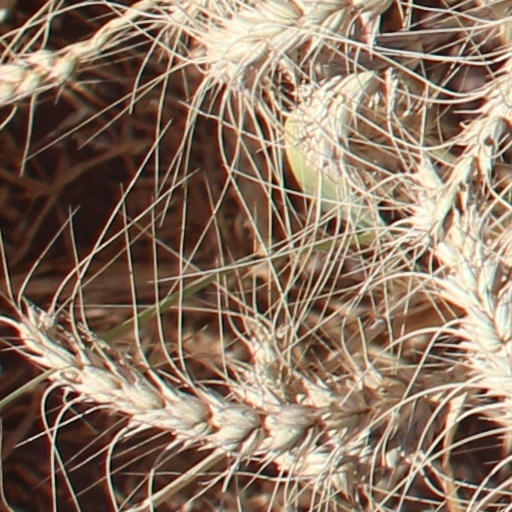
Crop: wheat